Fremantle Fishing Boat Harbour

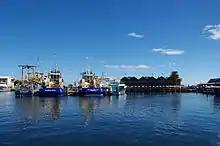
Fishing boats in Fremantle Fishing Boat Harbour; Kailis Fish & Chips in the background

Fremantle Fishing Boat Harbour is a marina in Fremantle, Western Australia adjacent to the more recently constructed Challenger Harbour. It provides large sheltered mooring areas and wharf space for vessels up to , refuelling facilities and support services to the Fremantle fishing industry.